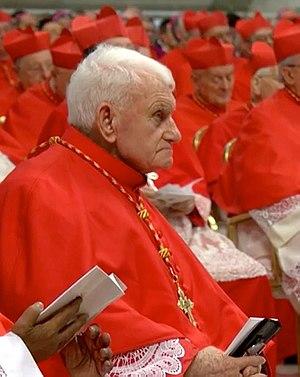
Le père Ernest Simoni au cours du consistoire ordinaire public du 19 novembre 2016, le créant cardinal de la Saint Église Romaine, avec la diaconie de Santa Maria della Scala.